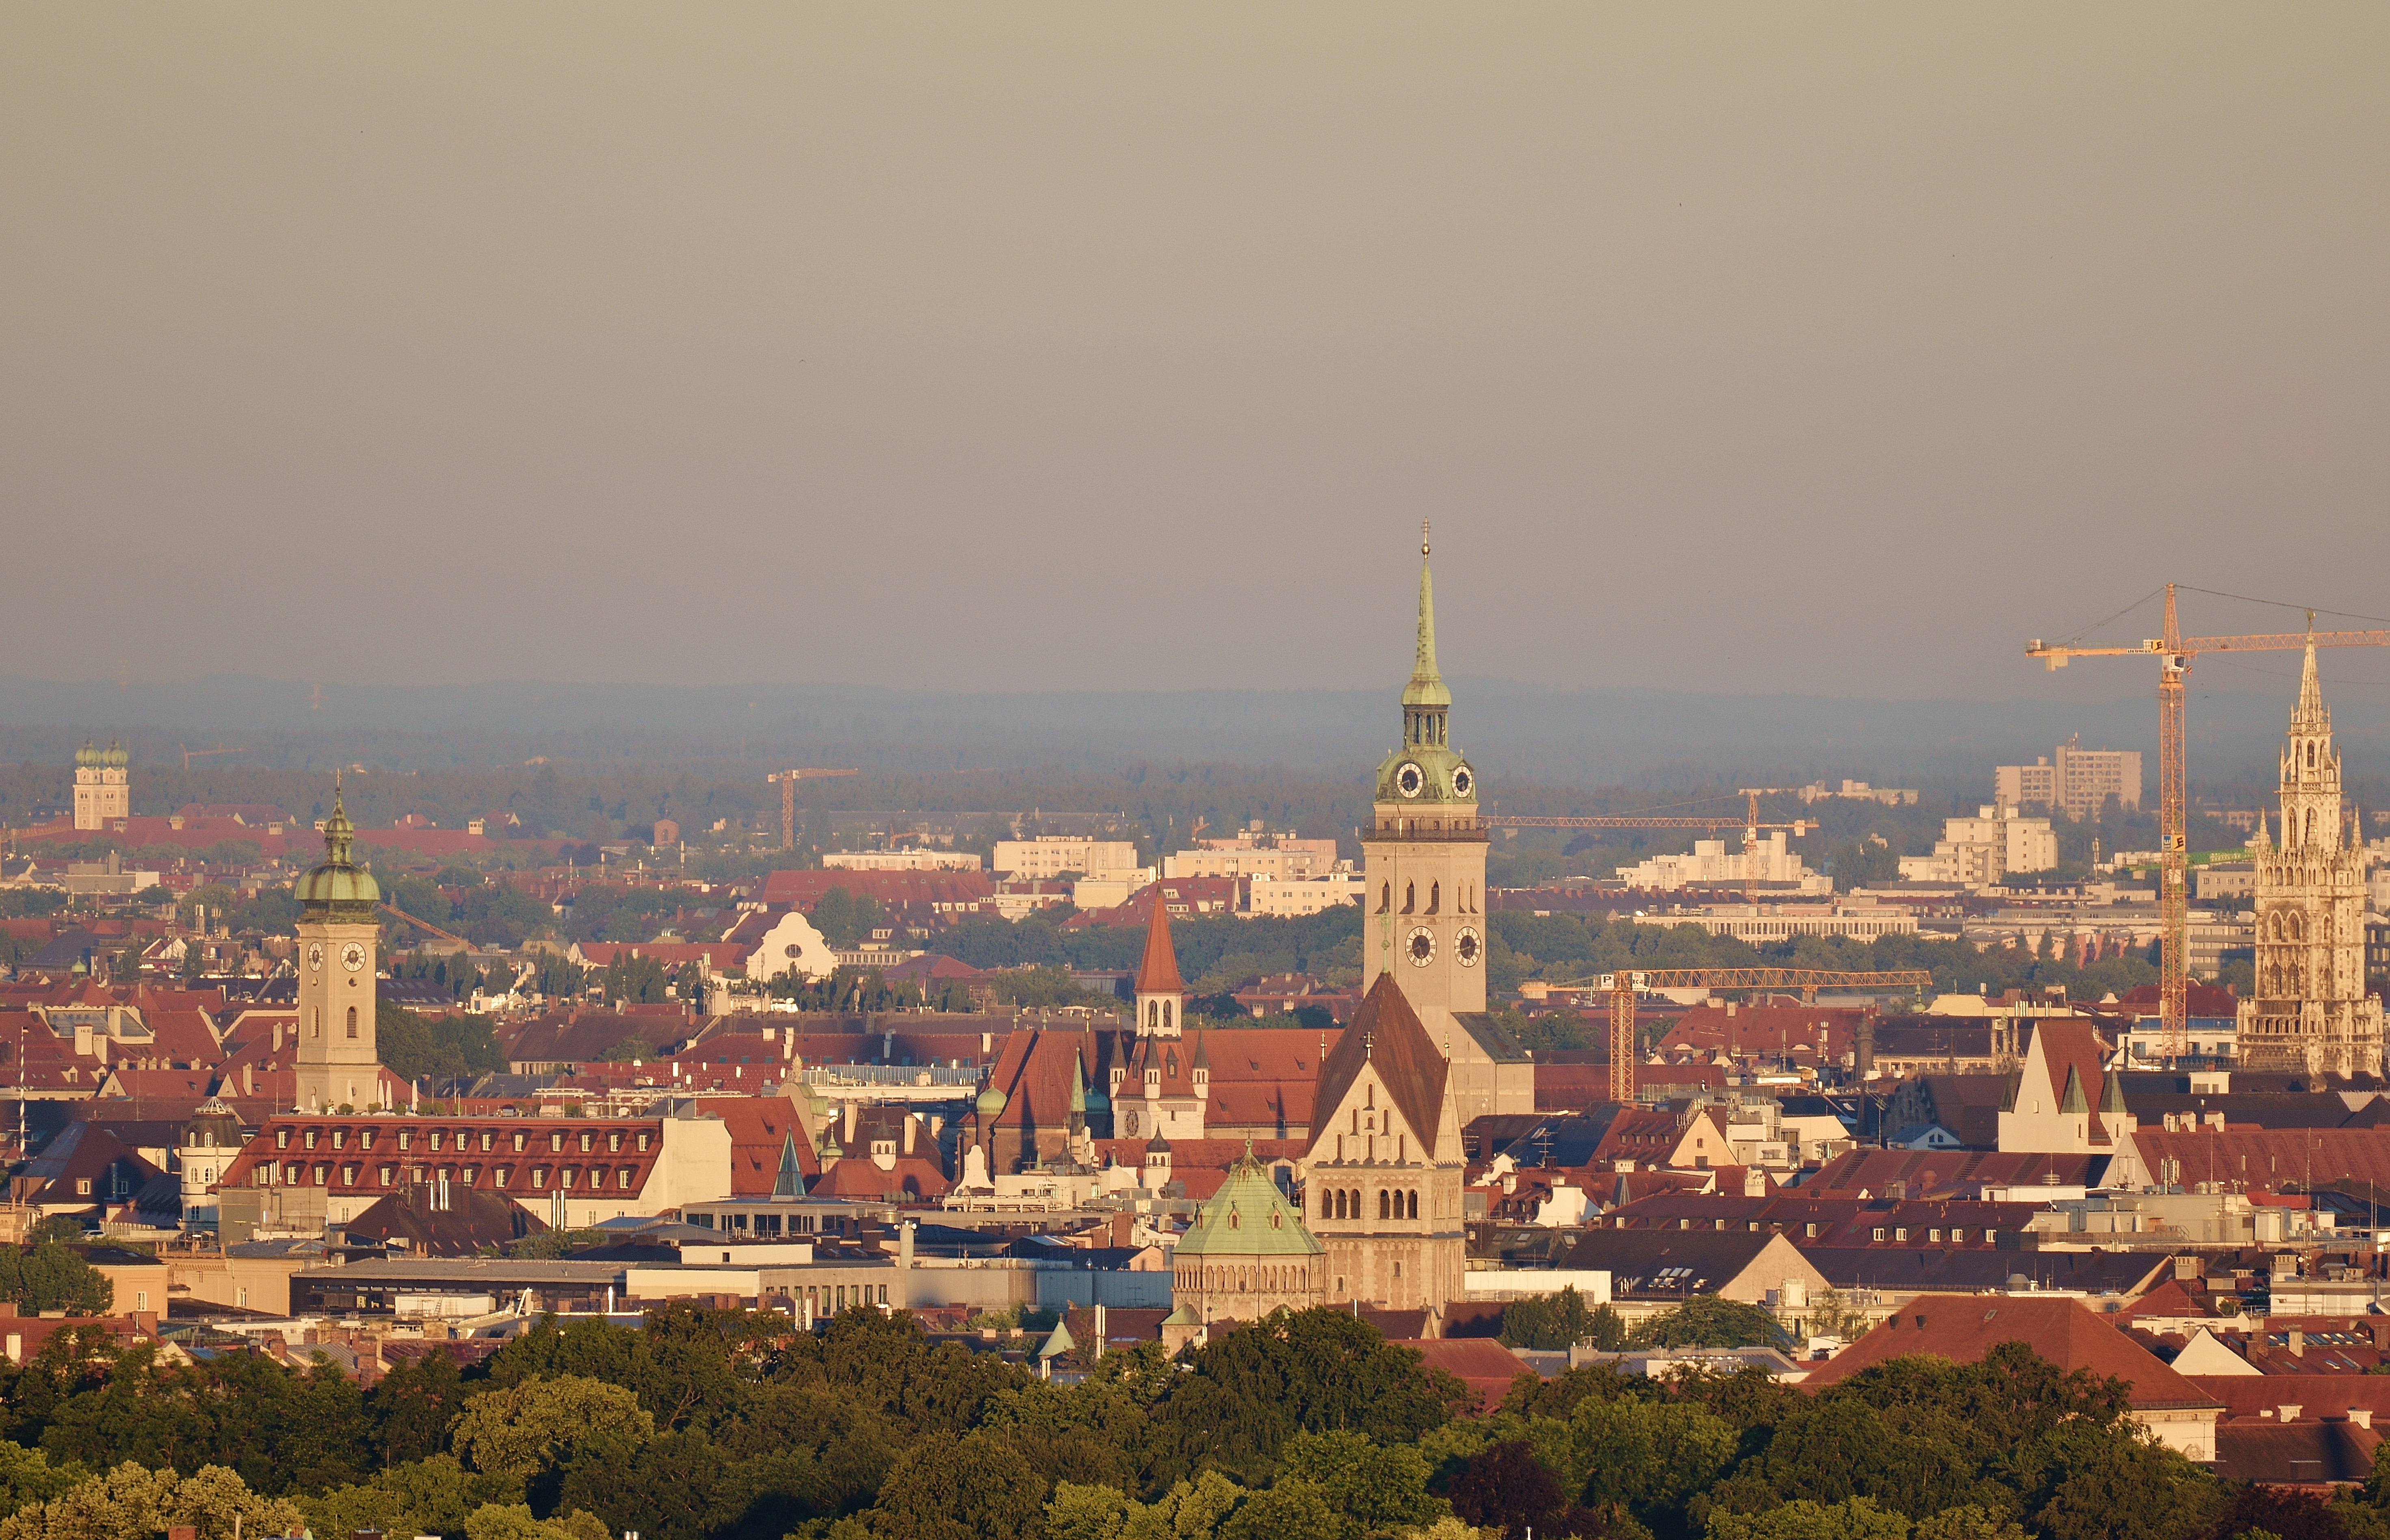
horizon, skyline, town, view, city, cityscape, panorama, dusk, evening, tower, landmark, place of worship, structures, churches, bavaria, munich, state capital, geographical feature, human settlement